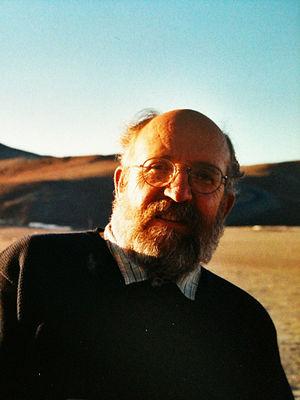
Michel Mayor, astrophysicien, devant le VLT au Chili.
Le High Accuracy Radial velocity Planet Searcher, en français « Chercheur de planètes par vitesses radiales de haute précision », est un spectrographe échelle alimenté par fibres depuis le foyer Cassegrain du télescope de 3,6 mètres de l'ESO, à l'observatoire de La Silla au Chili. Il est destiné principalement à la recherche d'exoplanètes par la méthode des vitesses radiales. Depuis 2018, HARPS est également alimenté par le télescope solaire HELIOS pour observer le Soleil comme une étoile pendant la journée.
L'Observatoire de Genève, en forme longue Observatoire astronomique de l'Université de Genève, est un observatoire astronomique professionnel situé sur le hameau de Sauverny dans la commune de Versoix, dans le canton de Genève en Suisse.
Cette page présente une chronologie de l'année 2019 dans le domaine de l'astronomie.